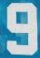
Number: 9